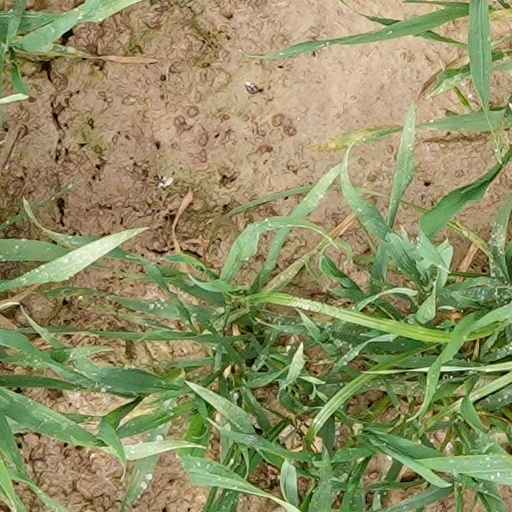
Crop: wheat